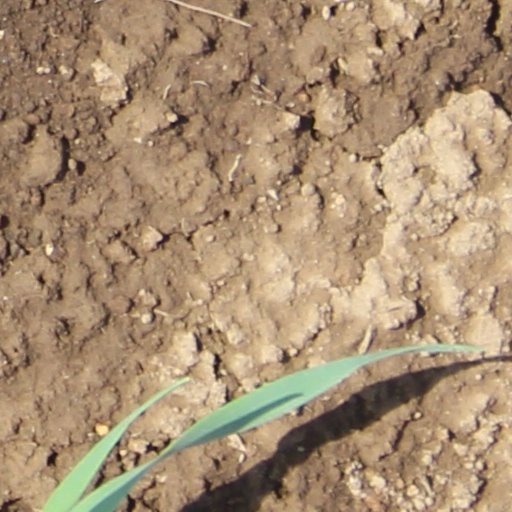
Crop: wheat